Sons of Vulcan

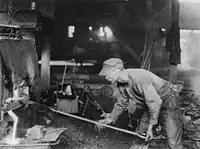
A puddler draining steel from a furnace to create a ball of molten iron, which he will carry to the rolling mill to be fabricated into useful steel items.

Puddling is the process of stirring pig iron with iron bars, exposing it to the air so that the carbon in the pig iron is oxidized and burns off. This process creates steel. As practiced in the early and mid-19th century, puddling required great strength as well as skill. Because chemical testing of the molten iron had not yet been developed, puddlers relied on their long experience with steelmaking to determine whether too much or too little carbon had been oxidized. Puddling was also an extremely dangerous trade, as some steel processes required the molten metal to boil and bubble as the puddler stirred in scrap iron and puddlers were required to physically remove slag and drain pure steel out of furnaces for additional processing.